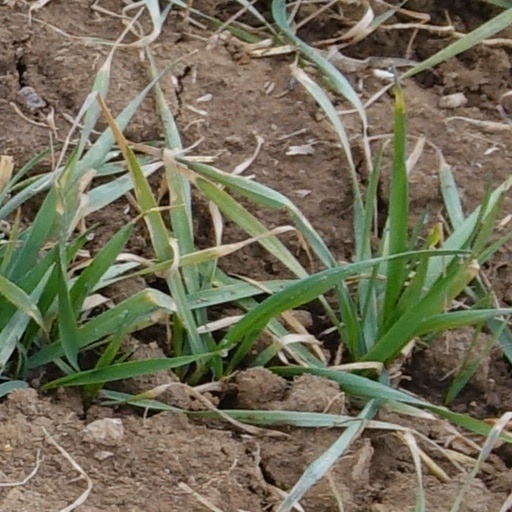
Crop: wheat